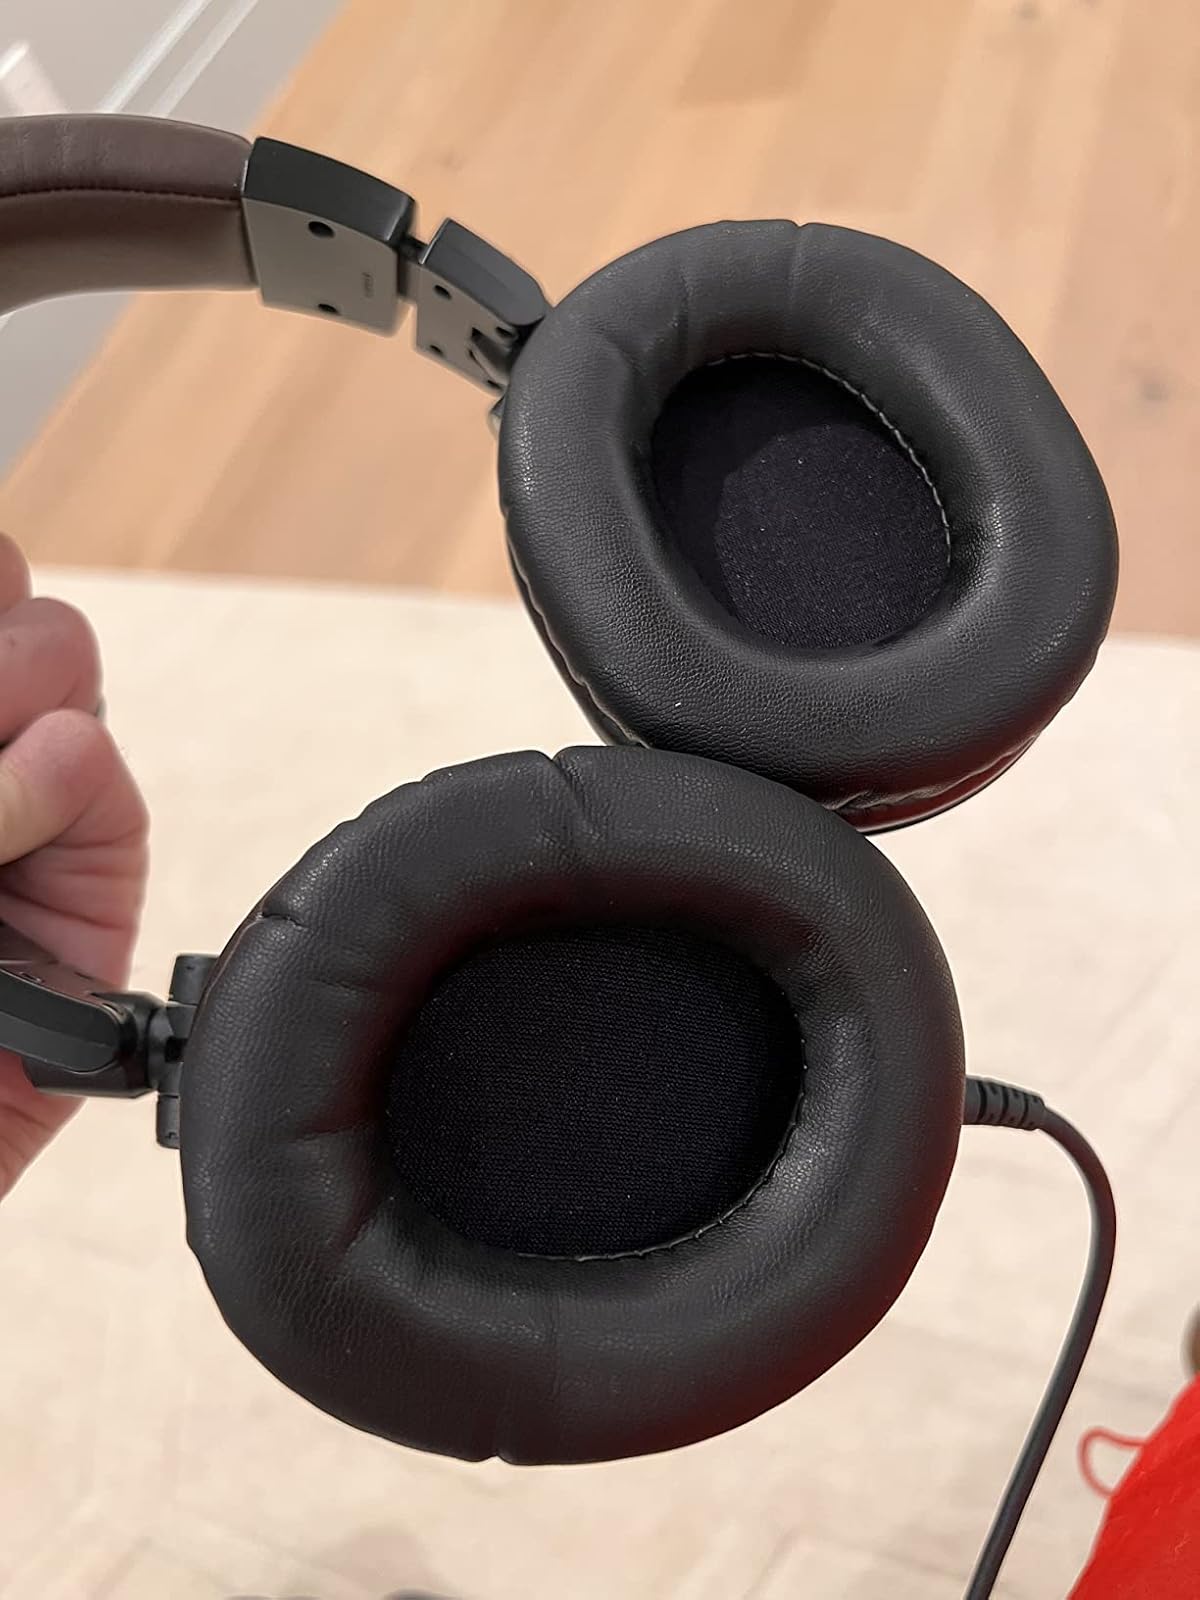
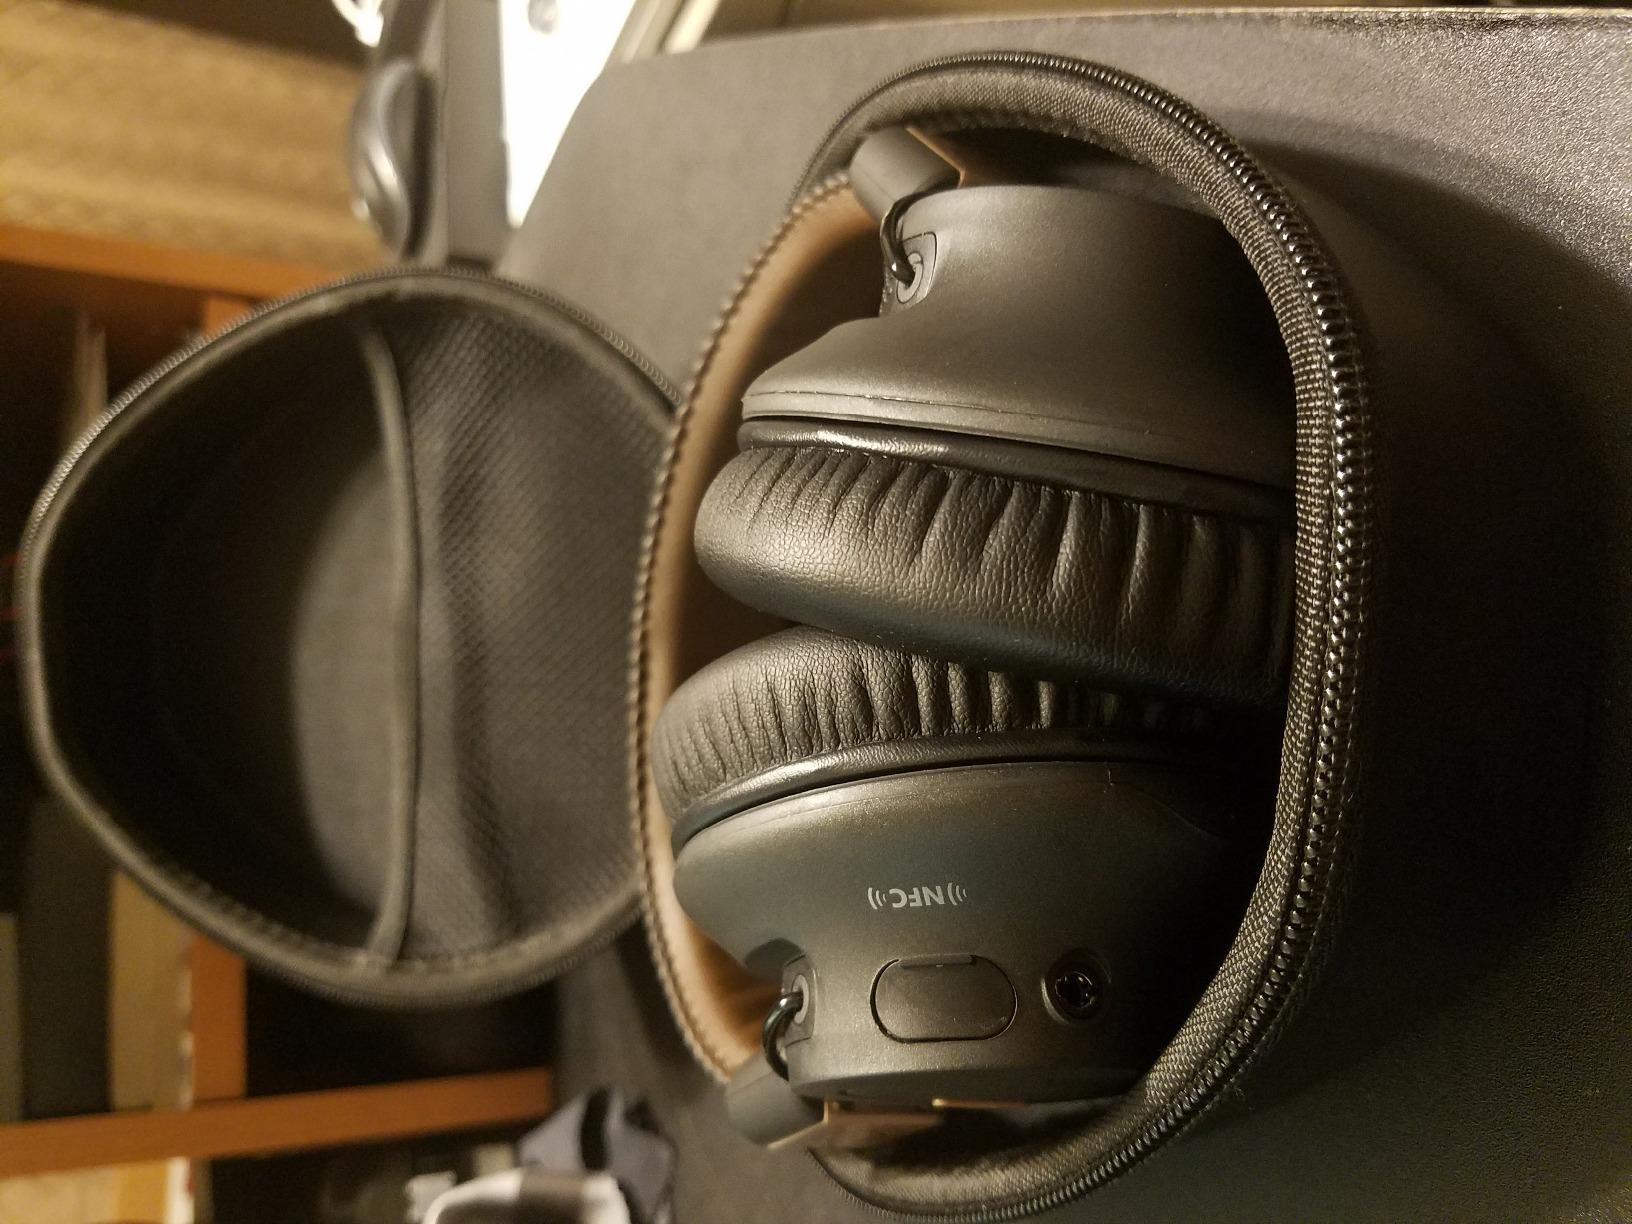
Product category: headphones
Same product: no